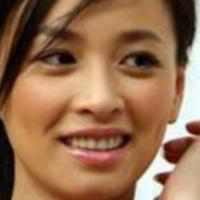
Age group: age 21-30